Postage stamps and postal history of Japan

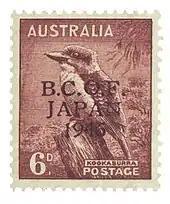
Stamp of Australia overprinted for use by British Commonwealth Occupation Force in Japan, 1946

During the war, Japan issued a variety of overprints and new designs for its occupied territories.